Pounding

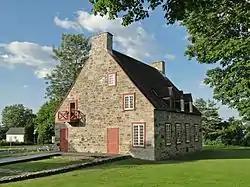
Pounding often takes place at the parsonage of a church.

Pounding is a ritual in Christianity in which a new priest or minister is given gifts by members of the congregation of that church at which he is assigned to preach. The practice can be traced back to at least the 19th century, when communicants of a church visited the parsonage and dropped off a pound of an item of food, such as "coffee, sugar, flour or honey." When dropping off items to help the new clergyman out, congregants would spend time with him, also getting to know his family in cases of Christian denominations that permit married clerics. The practice of pounding takes place across Christendom, in the countries of Africa as well as those of North America. It is done throughout many Christian denominations, including the Methodist, United Brethren, and Quaker traditions, among others.